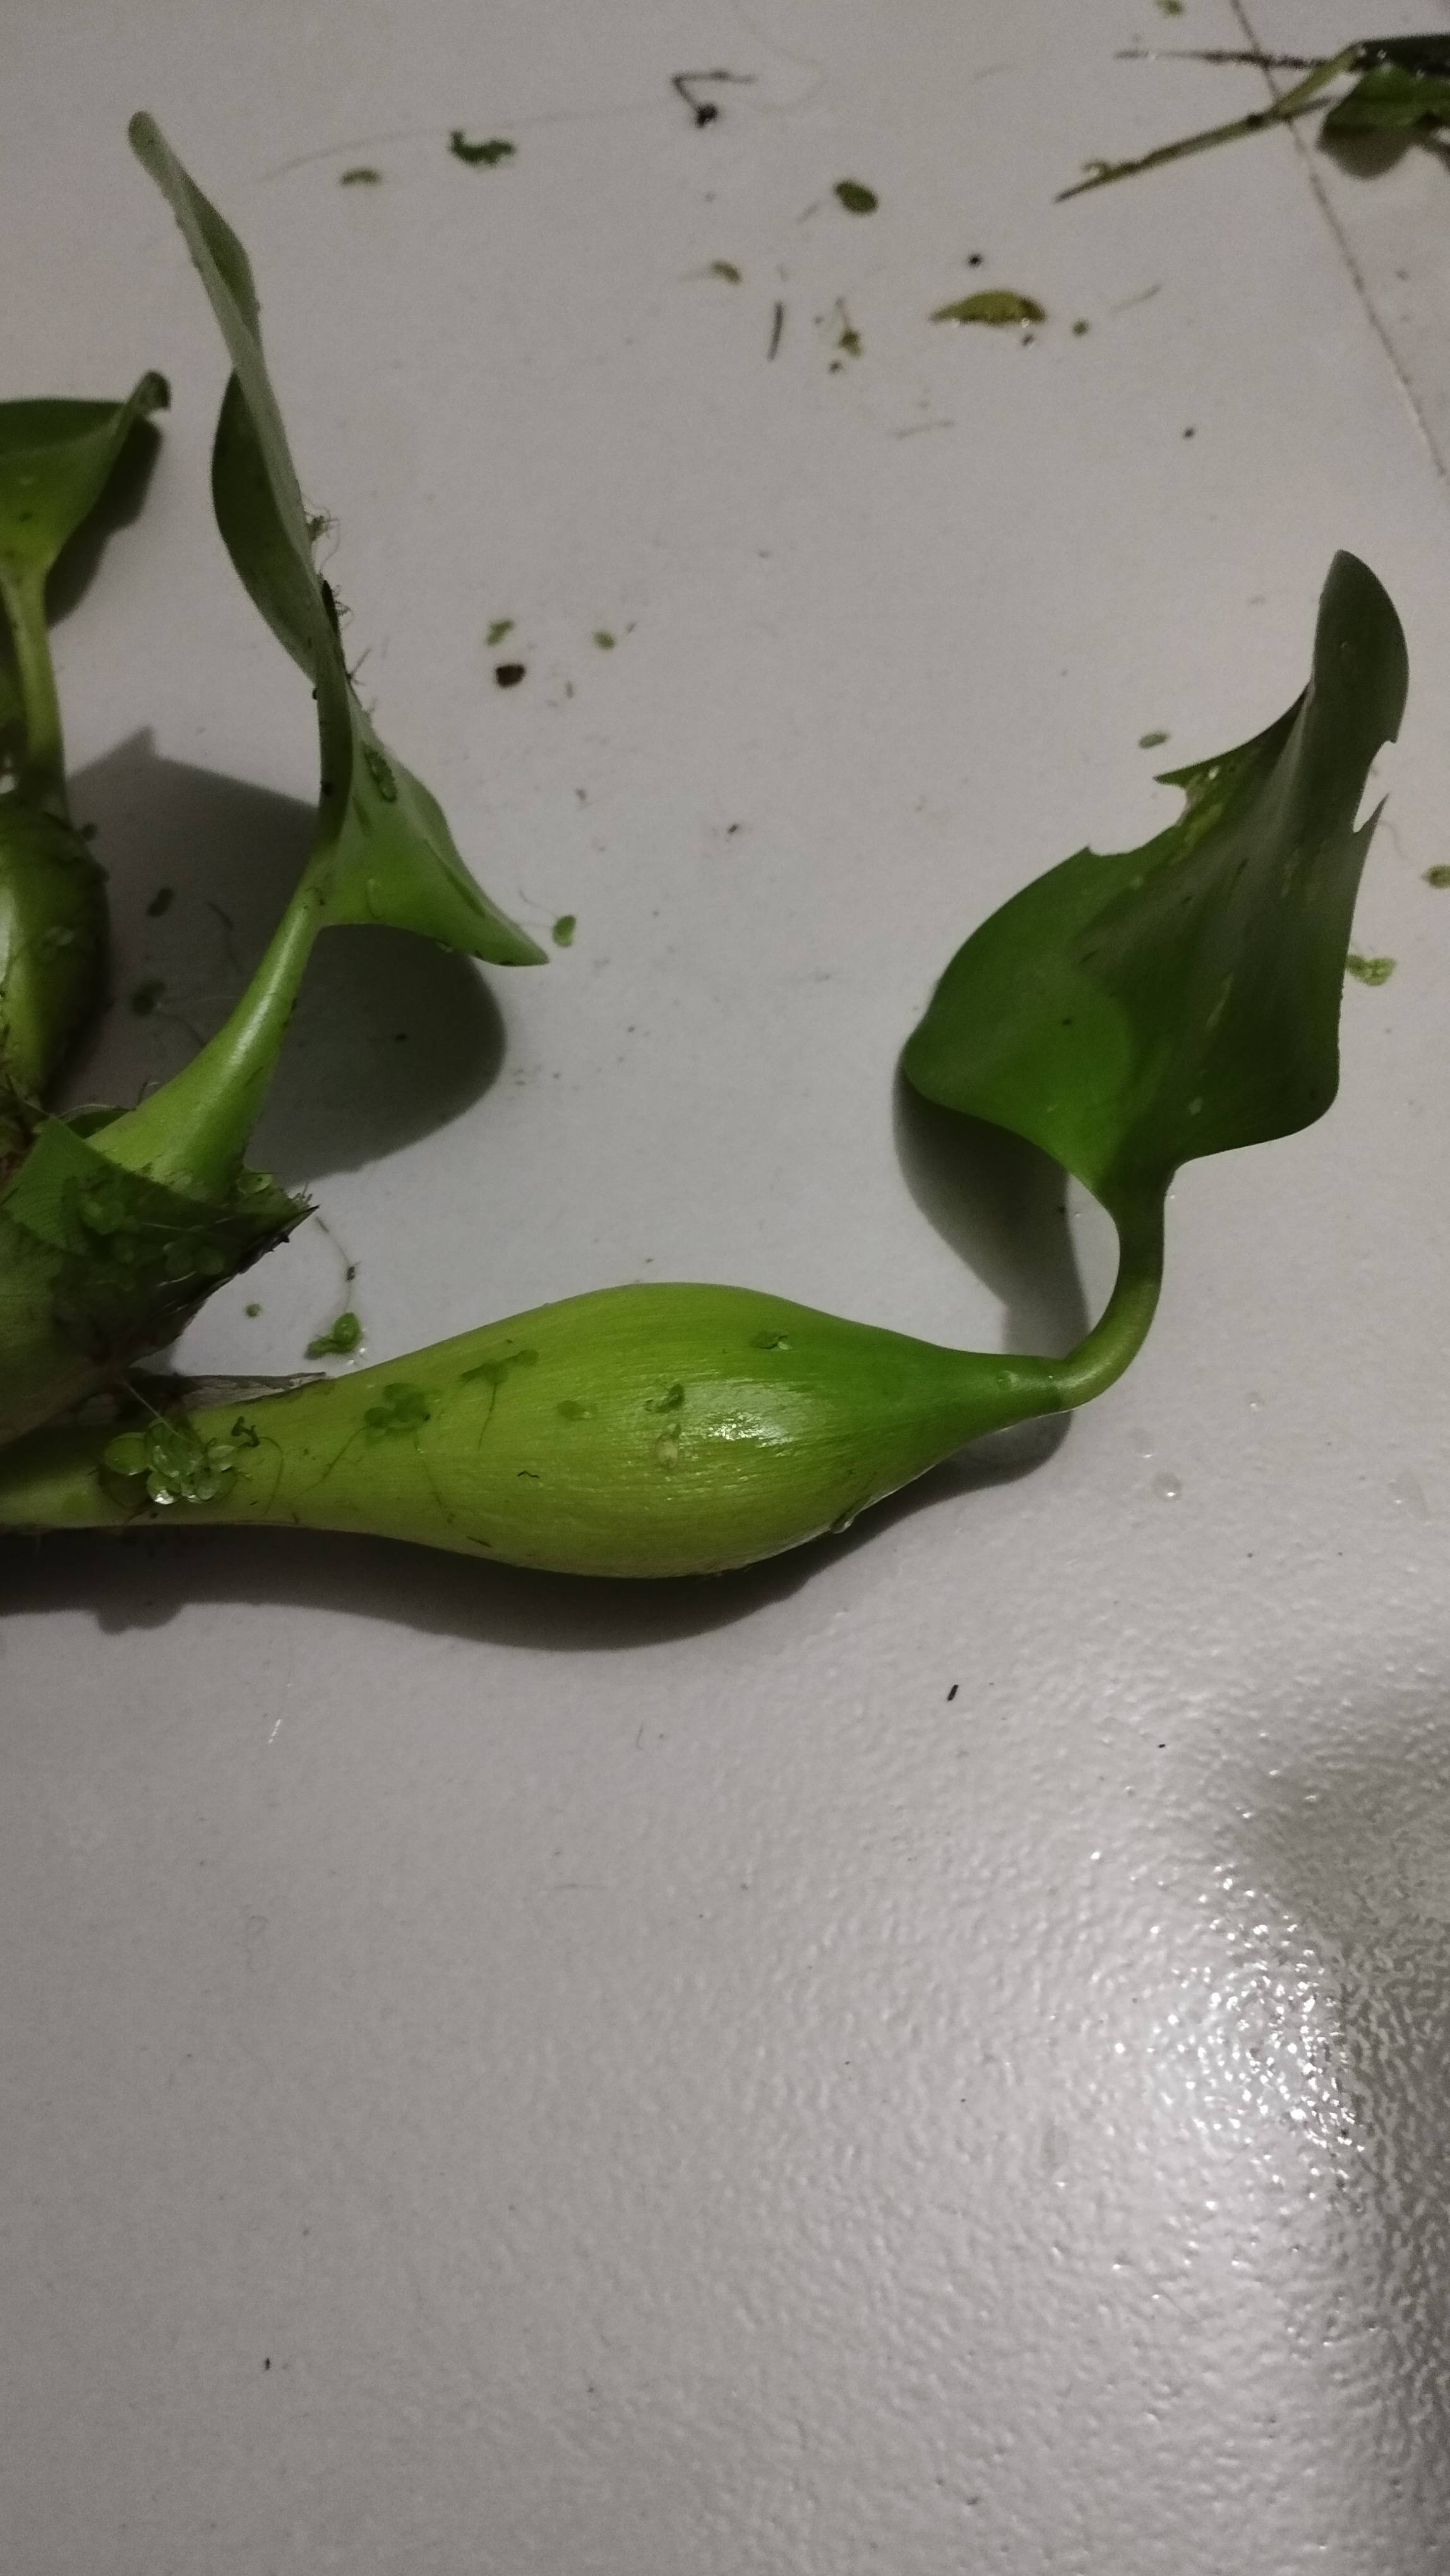
Species: Common Water Hyacinth (Eichornia crassipes)